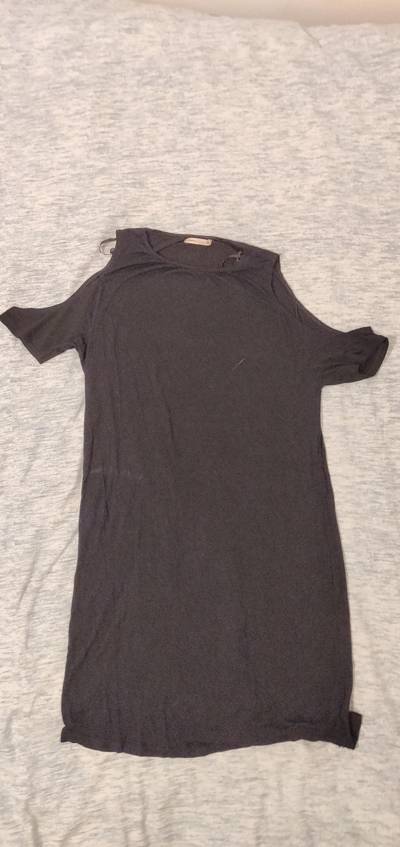
Waste category: clothes